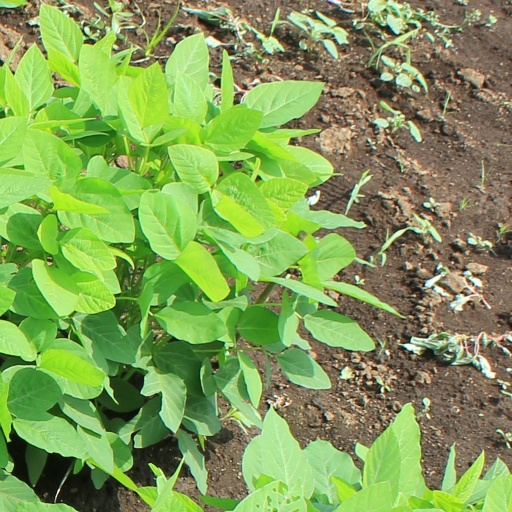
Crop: soybean